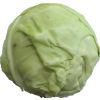
Label: Cabbage white 1